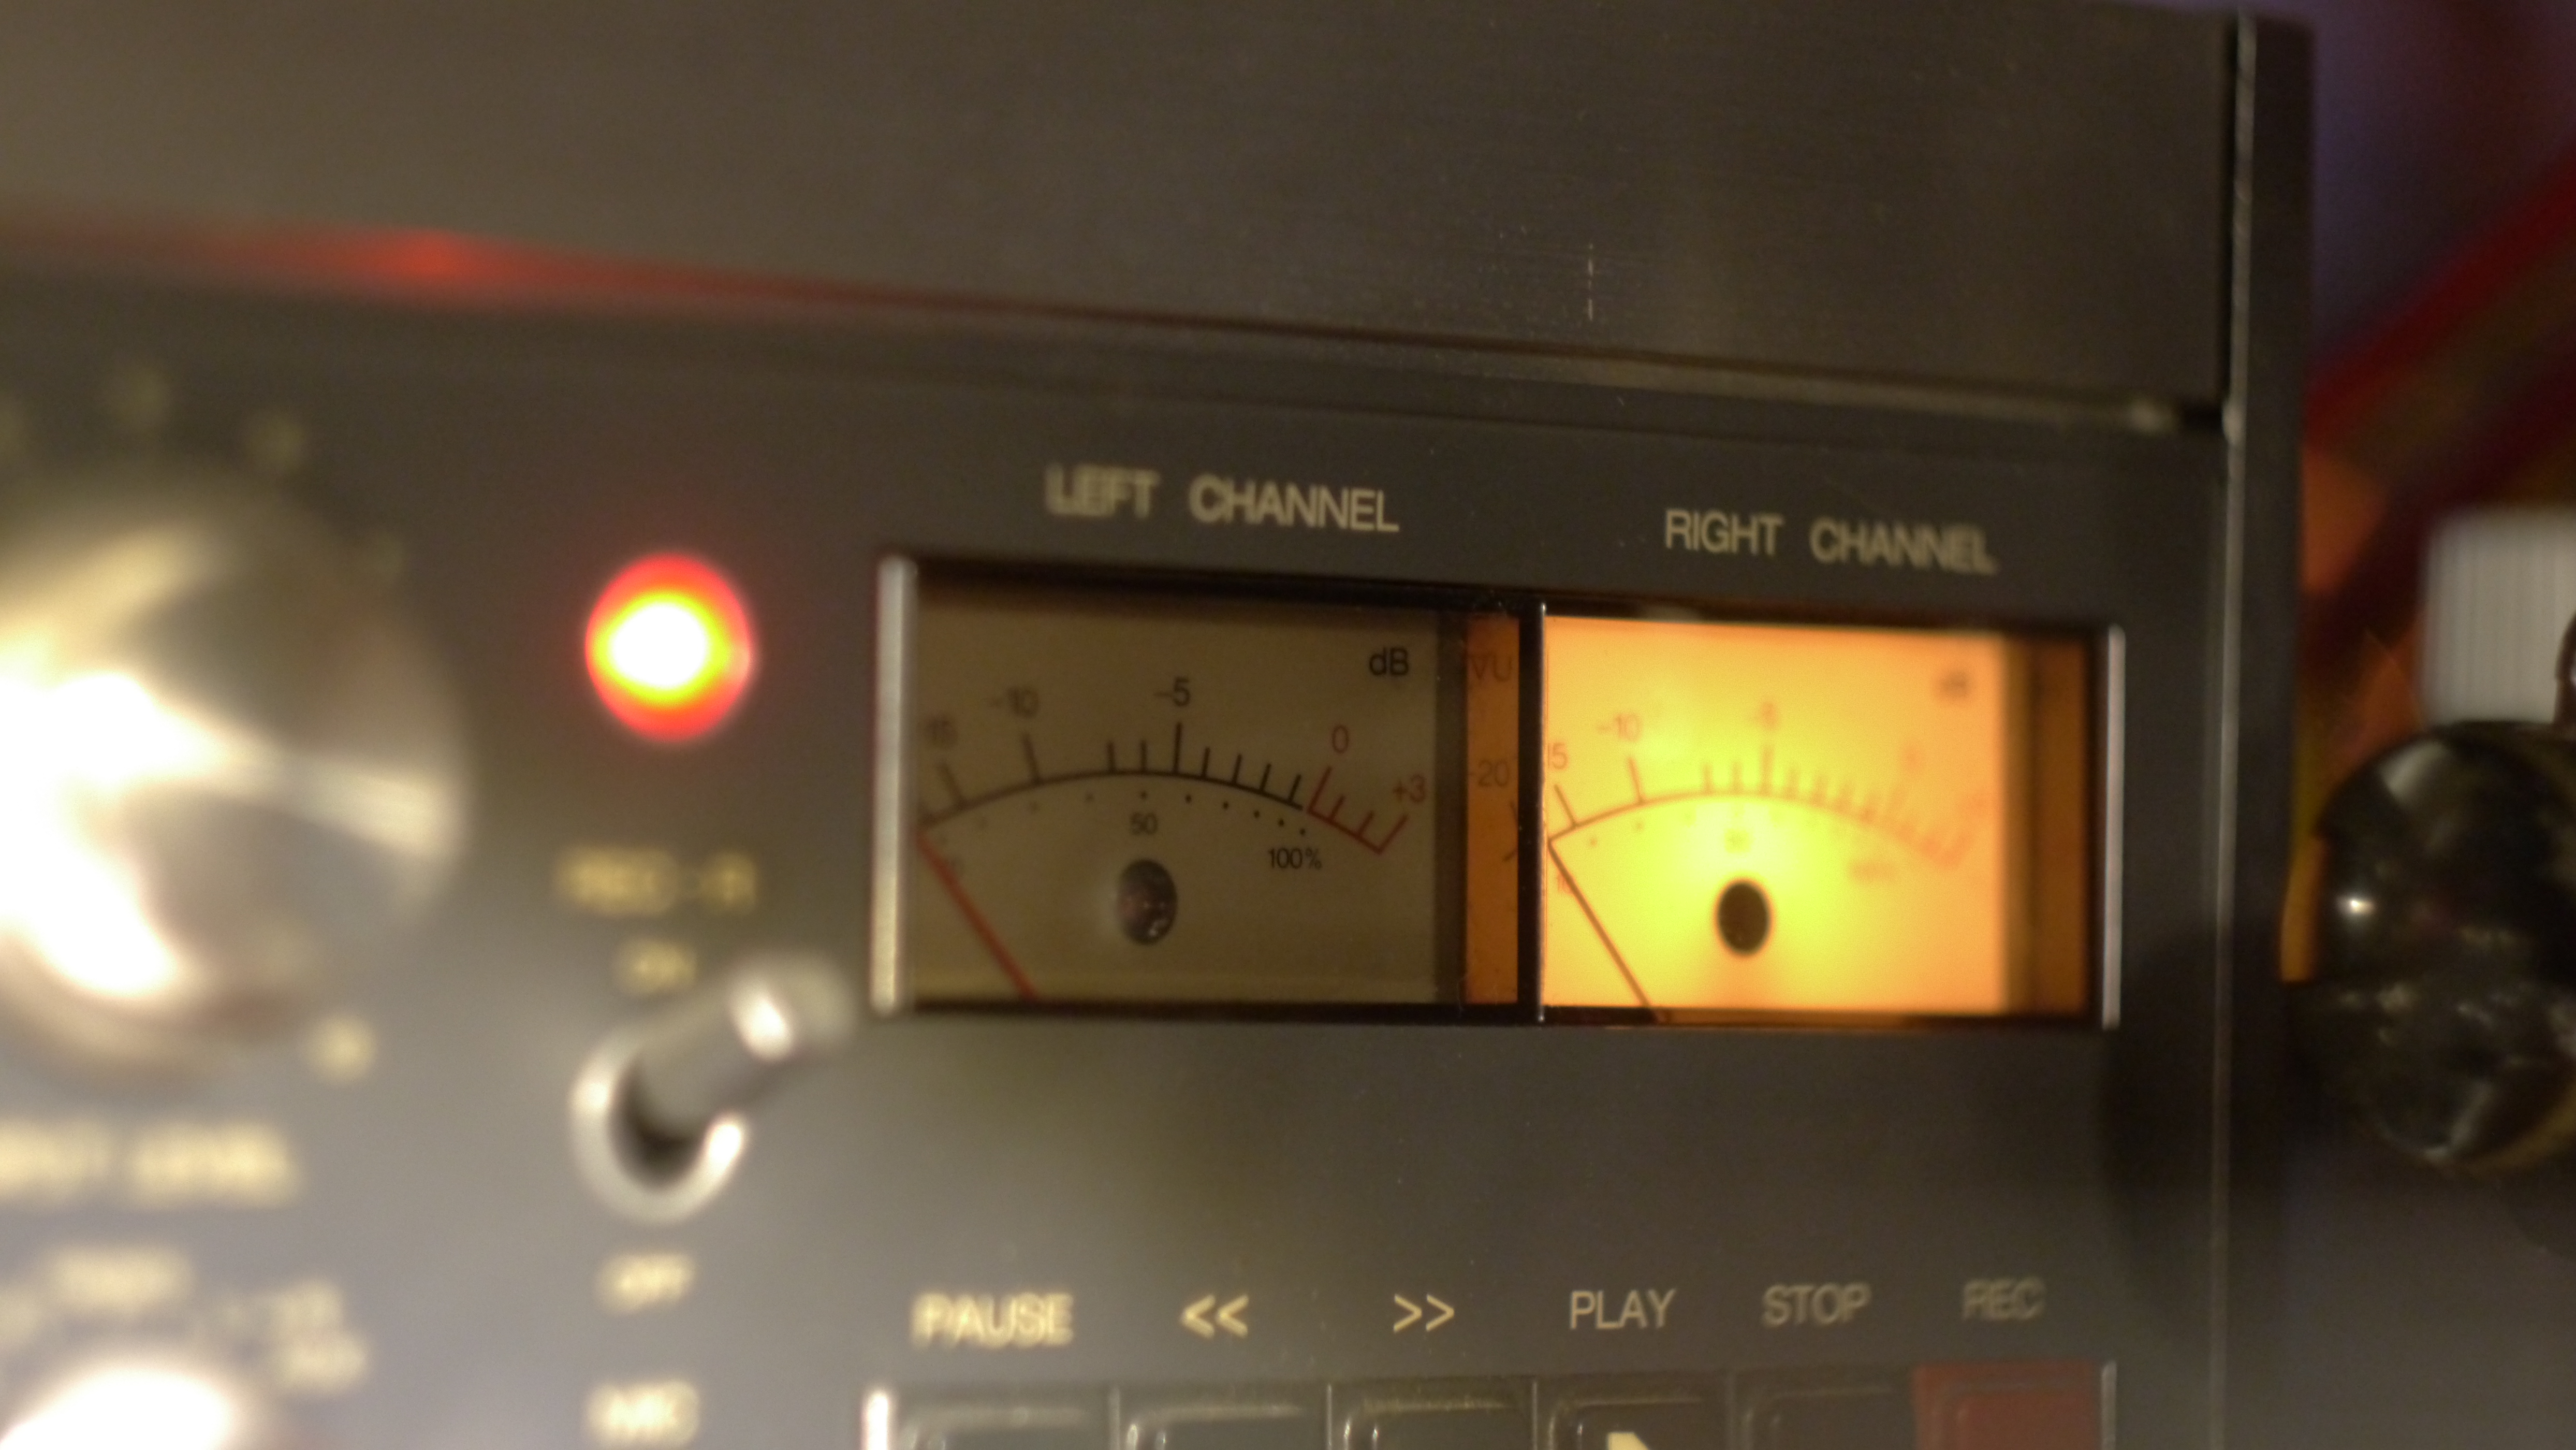
recording, electronics, electronic device, technology, musical instrument accessory, cassette deck, electronic instrument, radio receiver, audio equipment, radio, sound, stereophonic sound, compact cassette, audio receiver